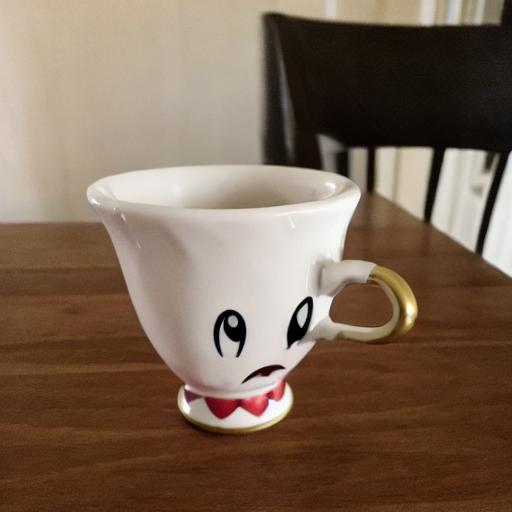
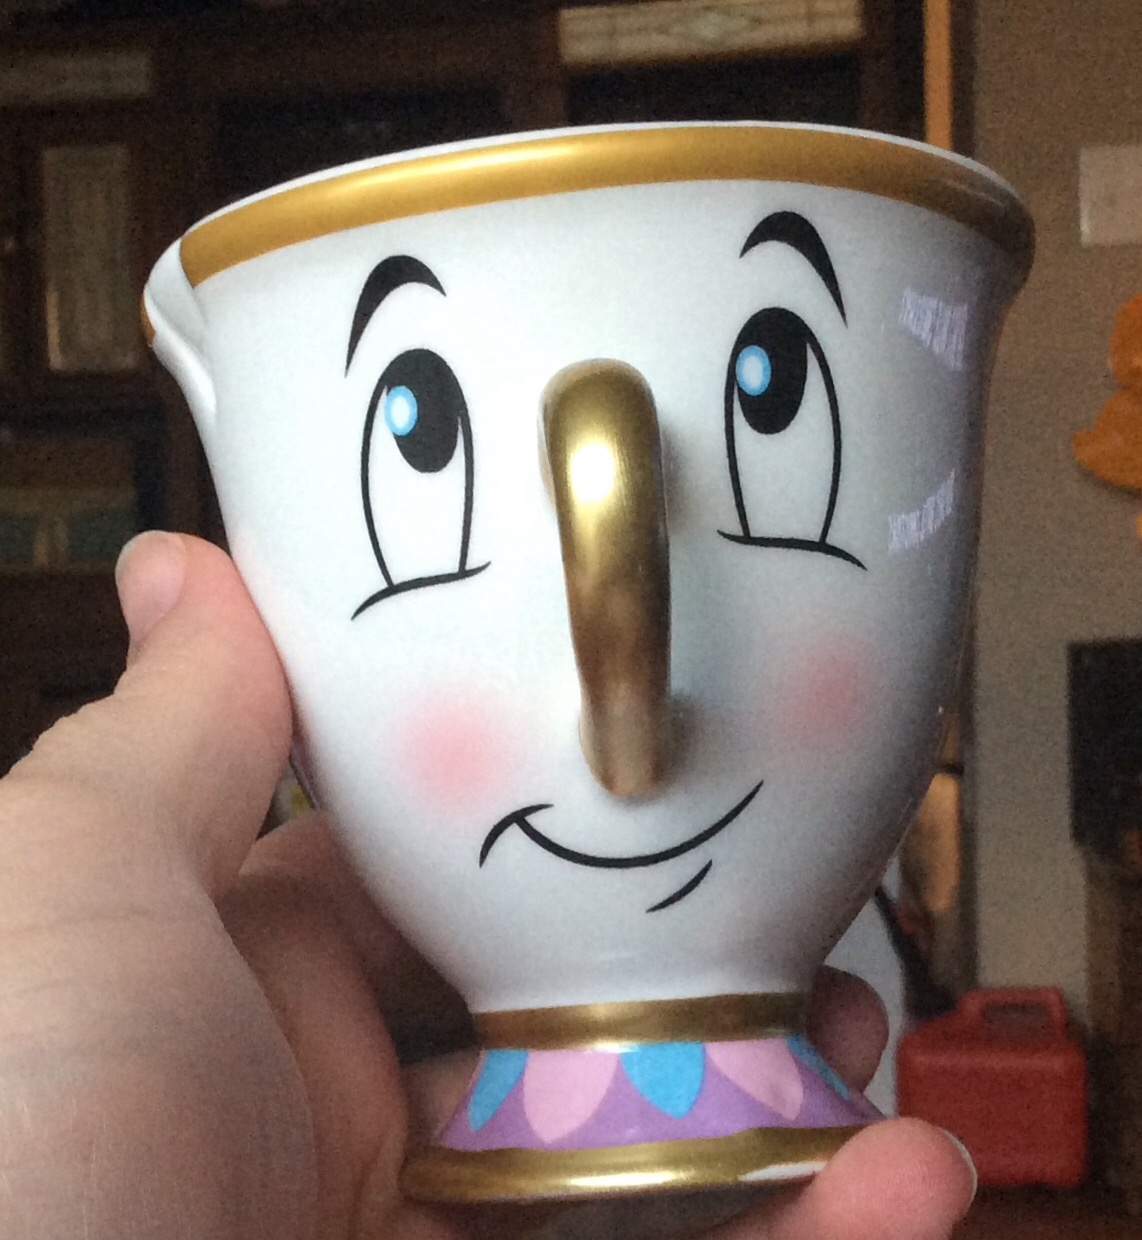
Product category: items_mug
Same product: no